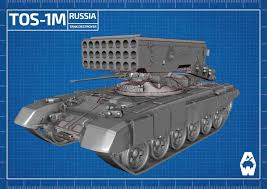
Label: Self Propelled Artillery